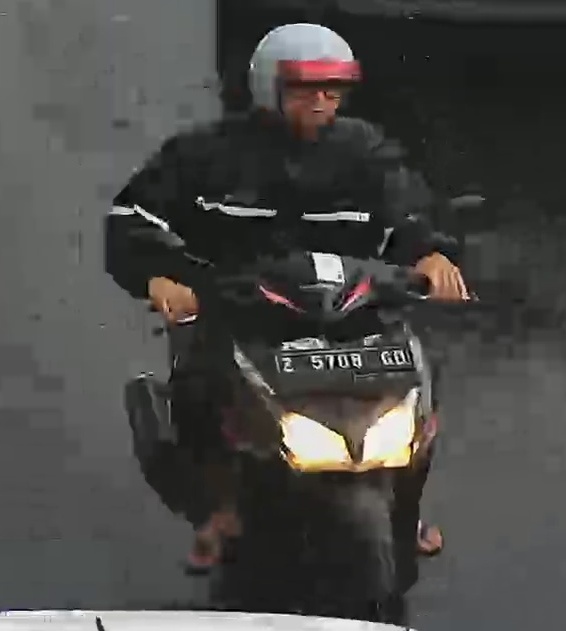
person-with-helmet: 1
person-without-helmet: 0